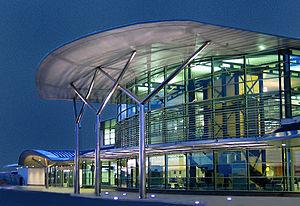
L'aéroport de Guernesey est un aéroport situé sur la paroisse de La Forêt à Guernesey dans les îles Anglo-Normandes. Ce dernier propose des vols principalement à destination de la Grande-Bretagne et quelques-uns en direction du continent européen.